Bernard Dubourg

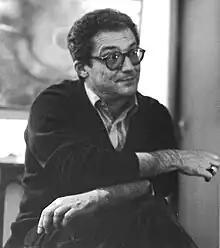
Bernard Dubourg

Bernard Dubourg (20 August 1945 – 20 December 1992) was a French poet, professor of philosophy, translator and Hebrew scholar.